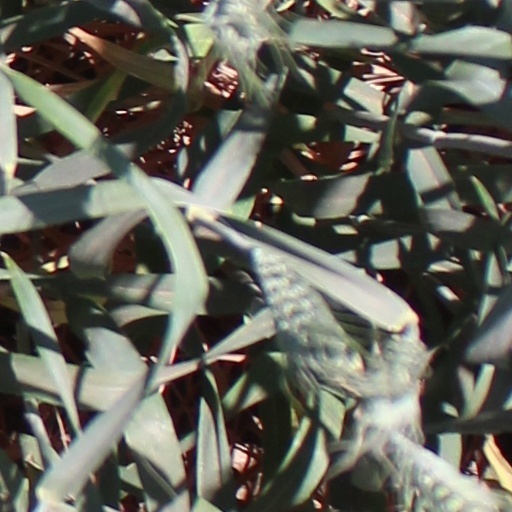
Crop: wheat